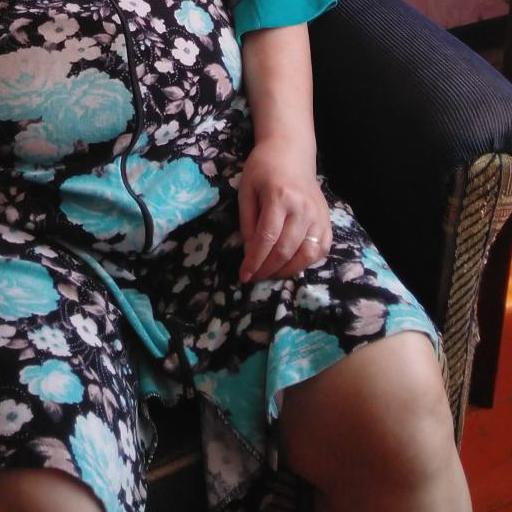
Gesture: no_gesture